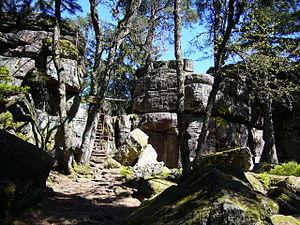
Le Taennchel est un sommet du massif des Vosges culminant à 989 mètres. Il s'élève dans l'Est de la France, dans le département du Haut-Rhin, à mi-chemin entre Strasbourg au nord et Mulhouse au sud, soit à une soixantaine de kilomètres de chacune des deux villes.